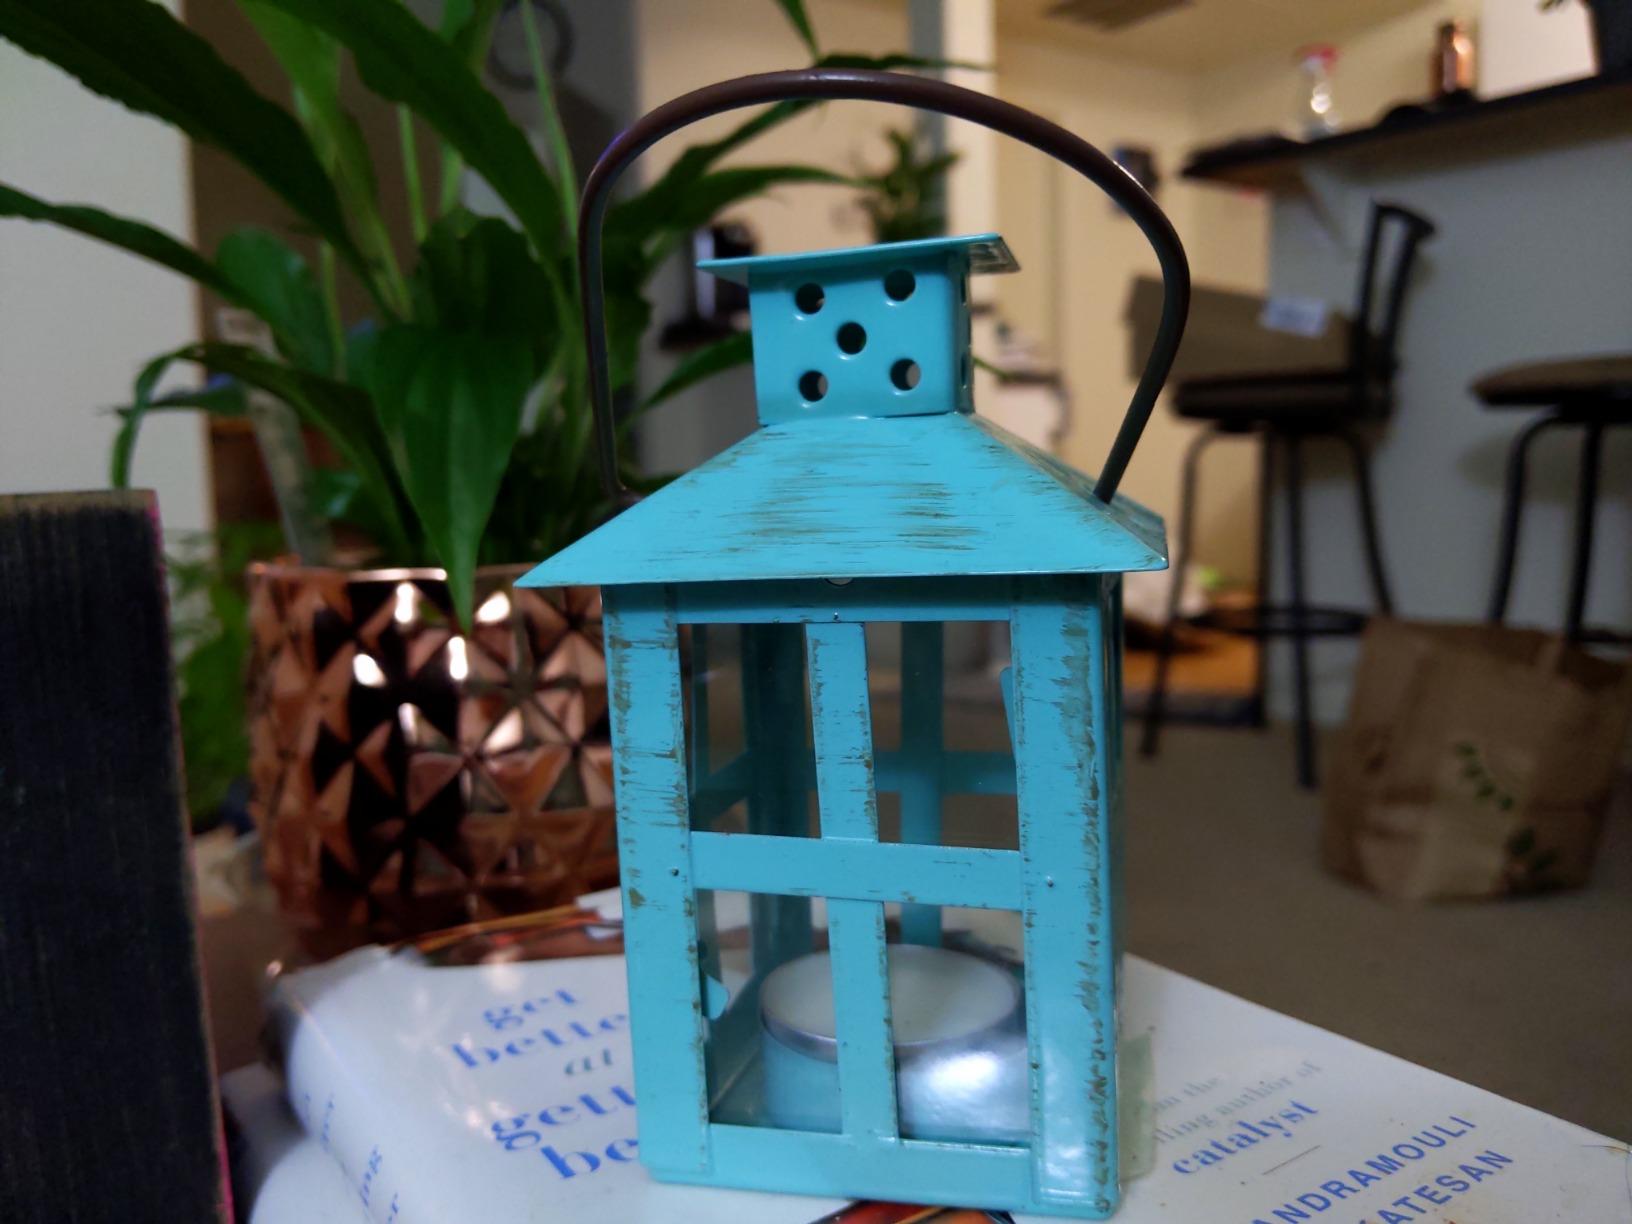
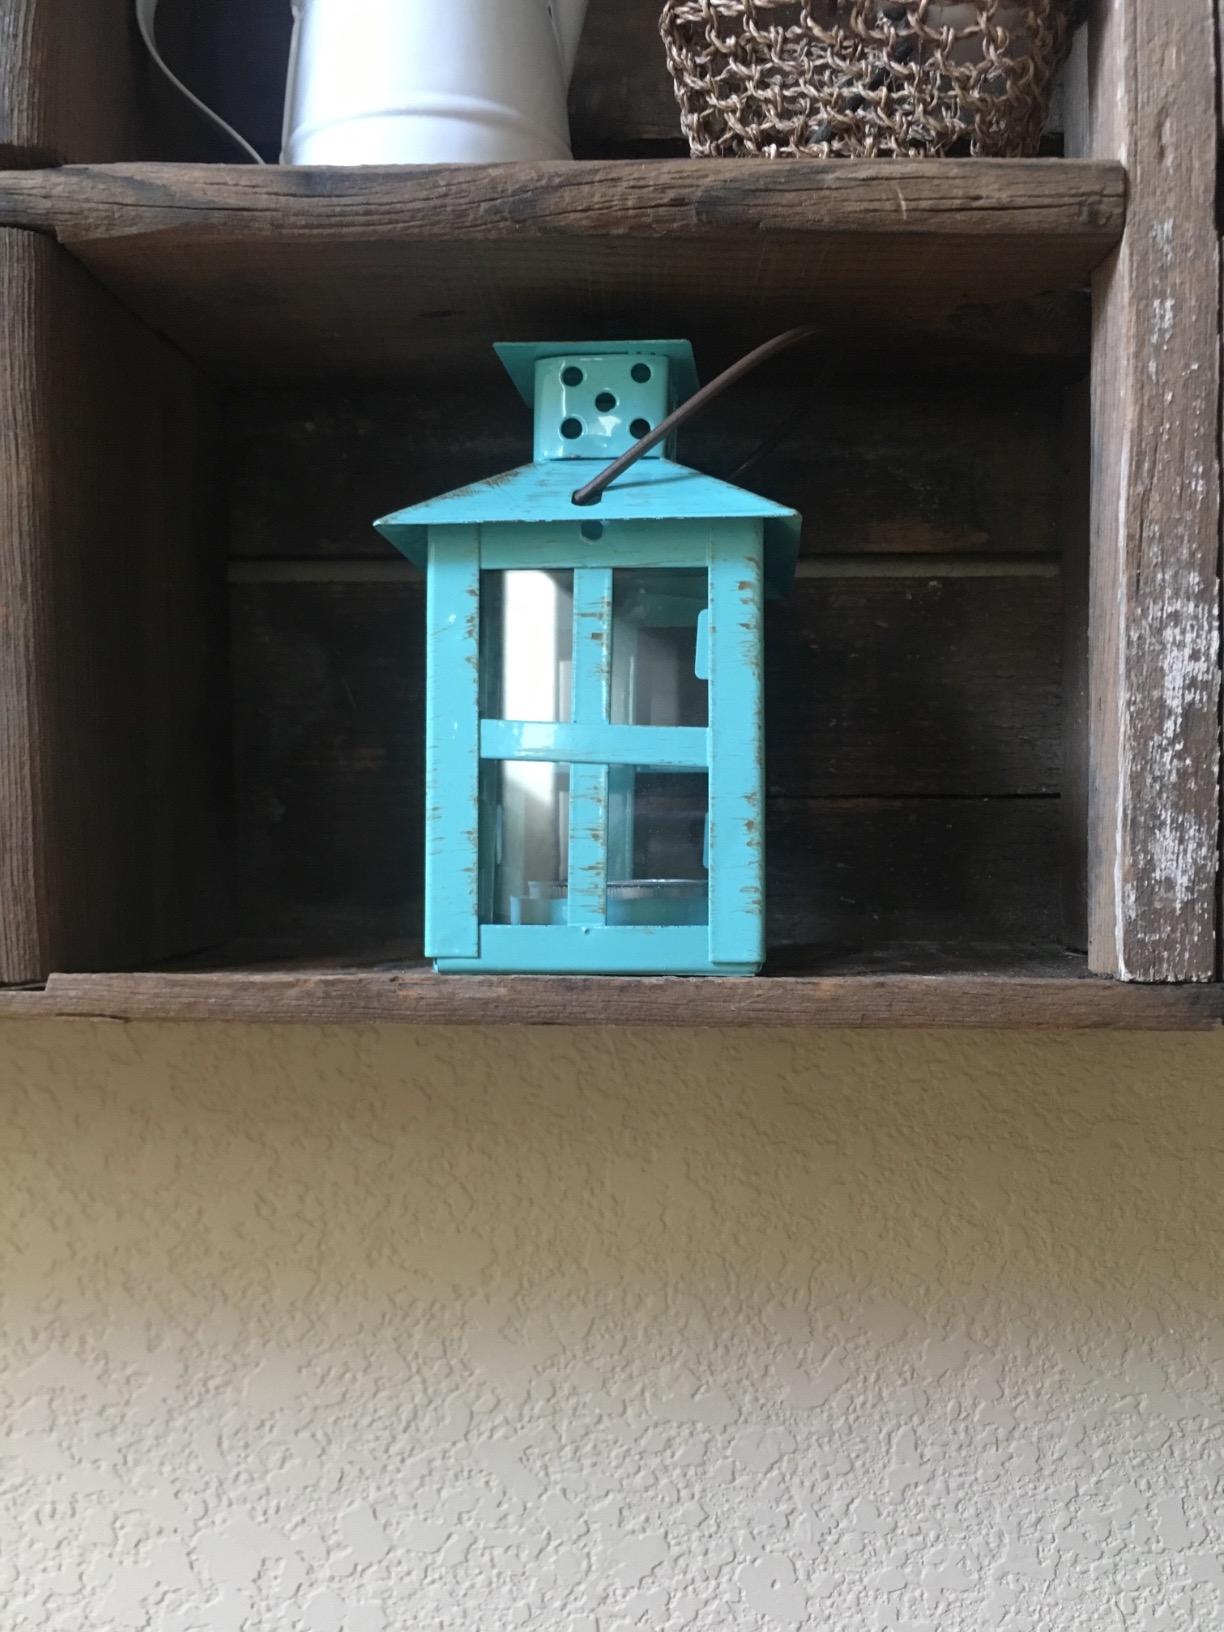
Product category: lantern
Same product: yes